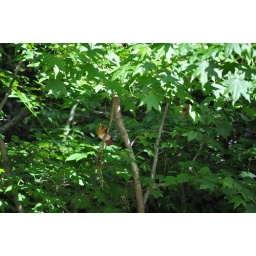
Female cardinal in the trees